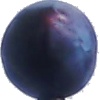
Label: Plum 3